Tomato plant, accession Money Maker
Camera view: vertical (180 deg); turntable rotation: 90 degrees
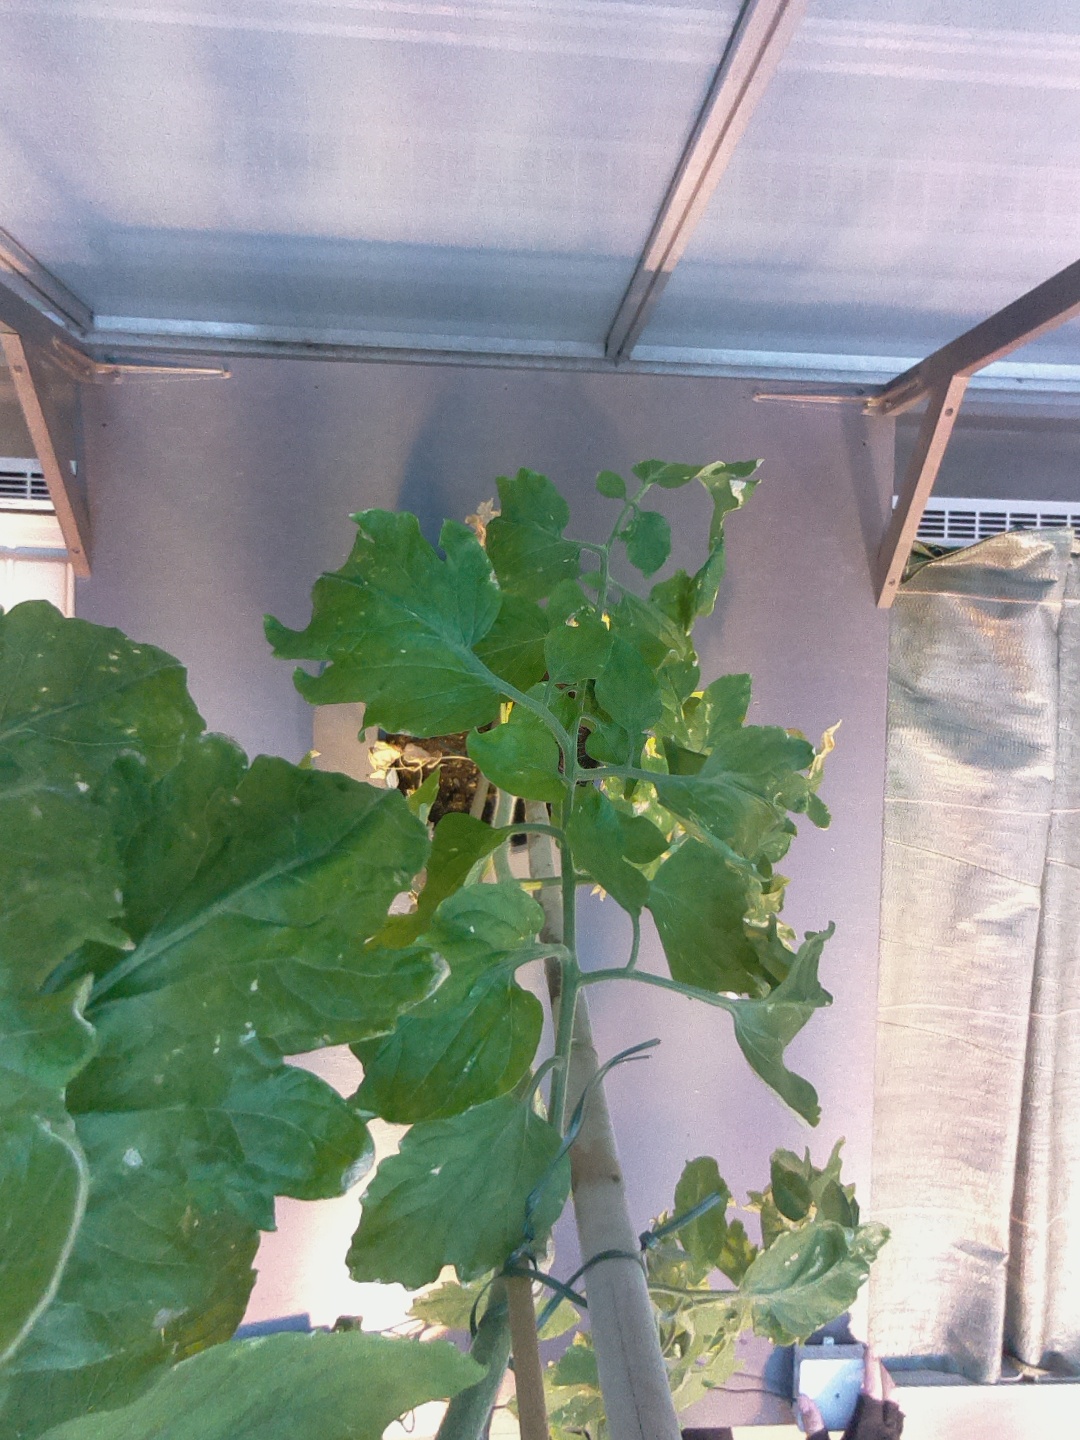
BBCH growth stage 76: 60%-70% of final fruit size